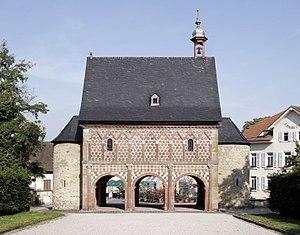
Cet article recense les sites inscrits au patrimoine mondial en Allemagne.